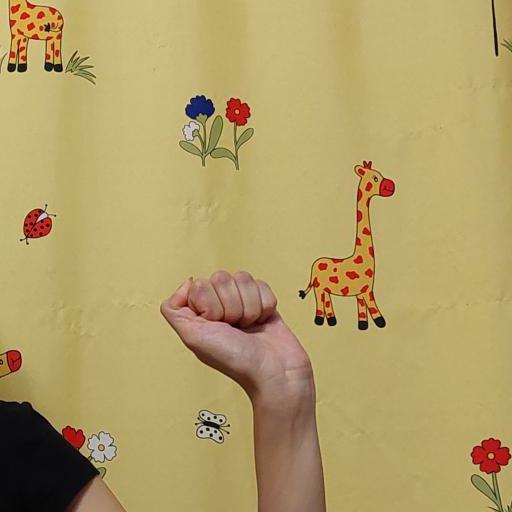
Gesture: fist